Basilica of Sainte Anne de Détroit

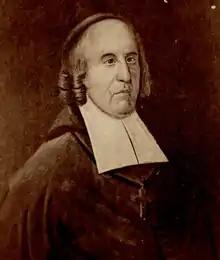
Jean-Baptiste de La Croix de Chevrières de Saint-Vallier Bishop of Quebec (1688-1727)

The basilica gained national recognition with its listing on the National Register of Historic Places in 1976. It was also designated a Michigan HIstorical Site in 1975. In a notable honor, Pope Francis designated the church as a minor basilica on March 1, 2020, marking it as the 86th minor basilica in the United States and the third in Michigan.